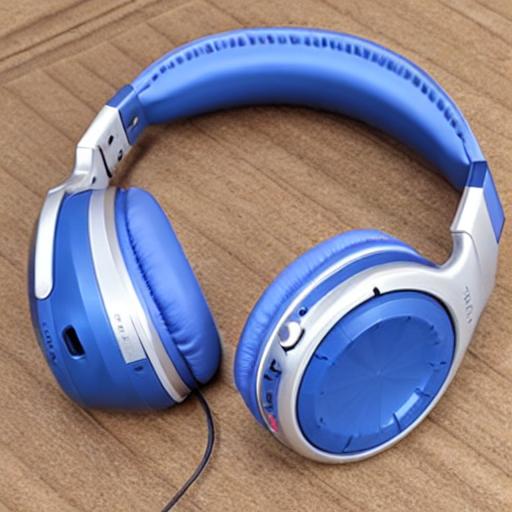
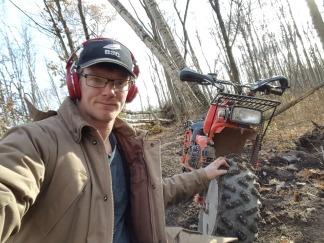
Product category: headphones
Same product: no